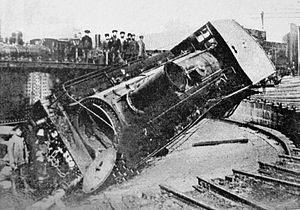
Le chemin de fer transcaucasien est une ligne ferroviaire construite sous l'Empire russe à partir de 1865. Elle reliait Poti, en Géorgie actuelle, à Bakou, en Azerbaïdjan. En 1922, elle devient une partie des chemins de fer soviétiques. Elle est fermée lors de l'éclatement de l'Union soviétique en 1991. Sa réouverture, en projet depuis les années 2010, est réalisée en octobre 2017 sous la forme de la ligne Bakou-Tbilissi-Kars avec la participation de la Turquie.